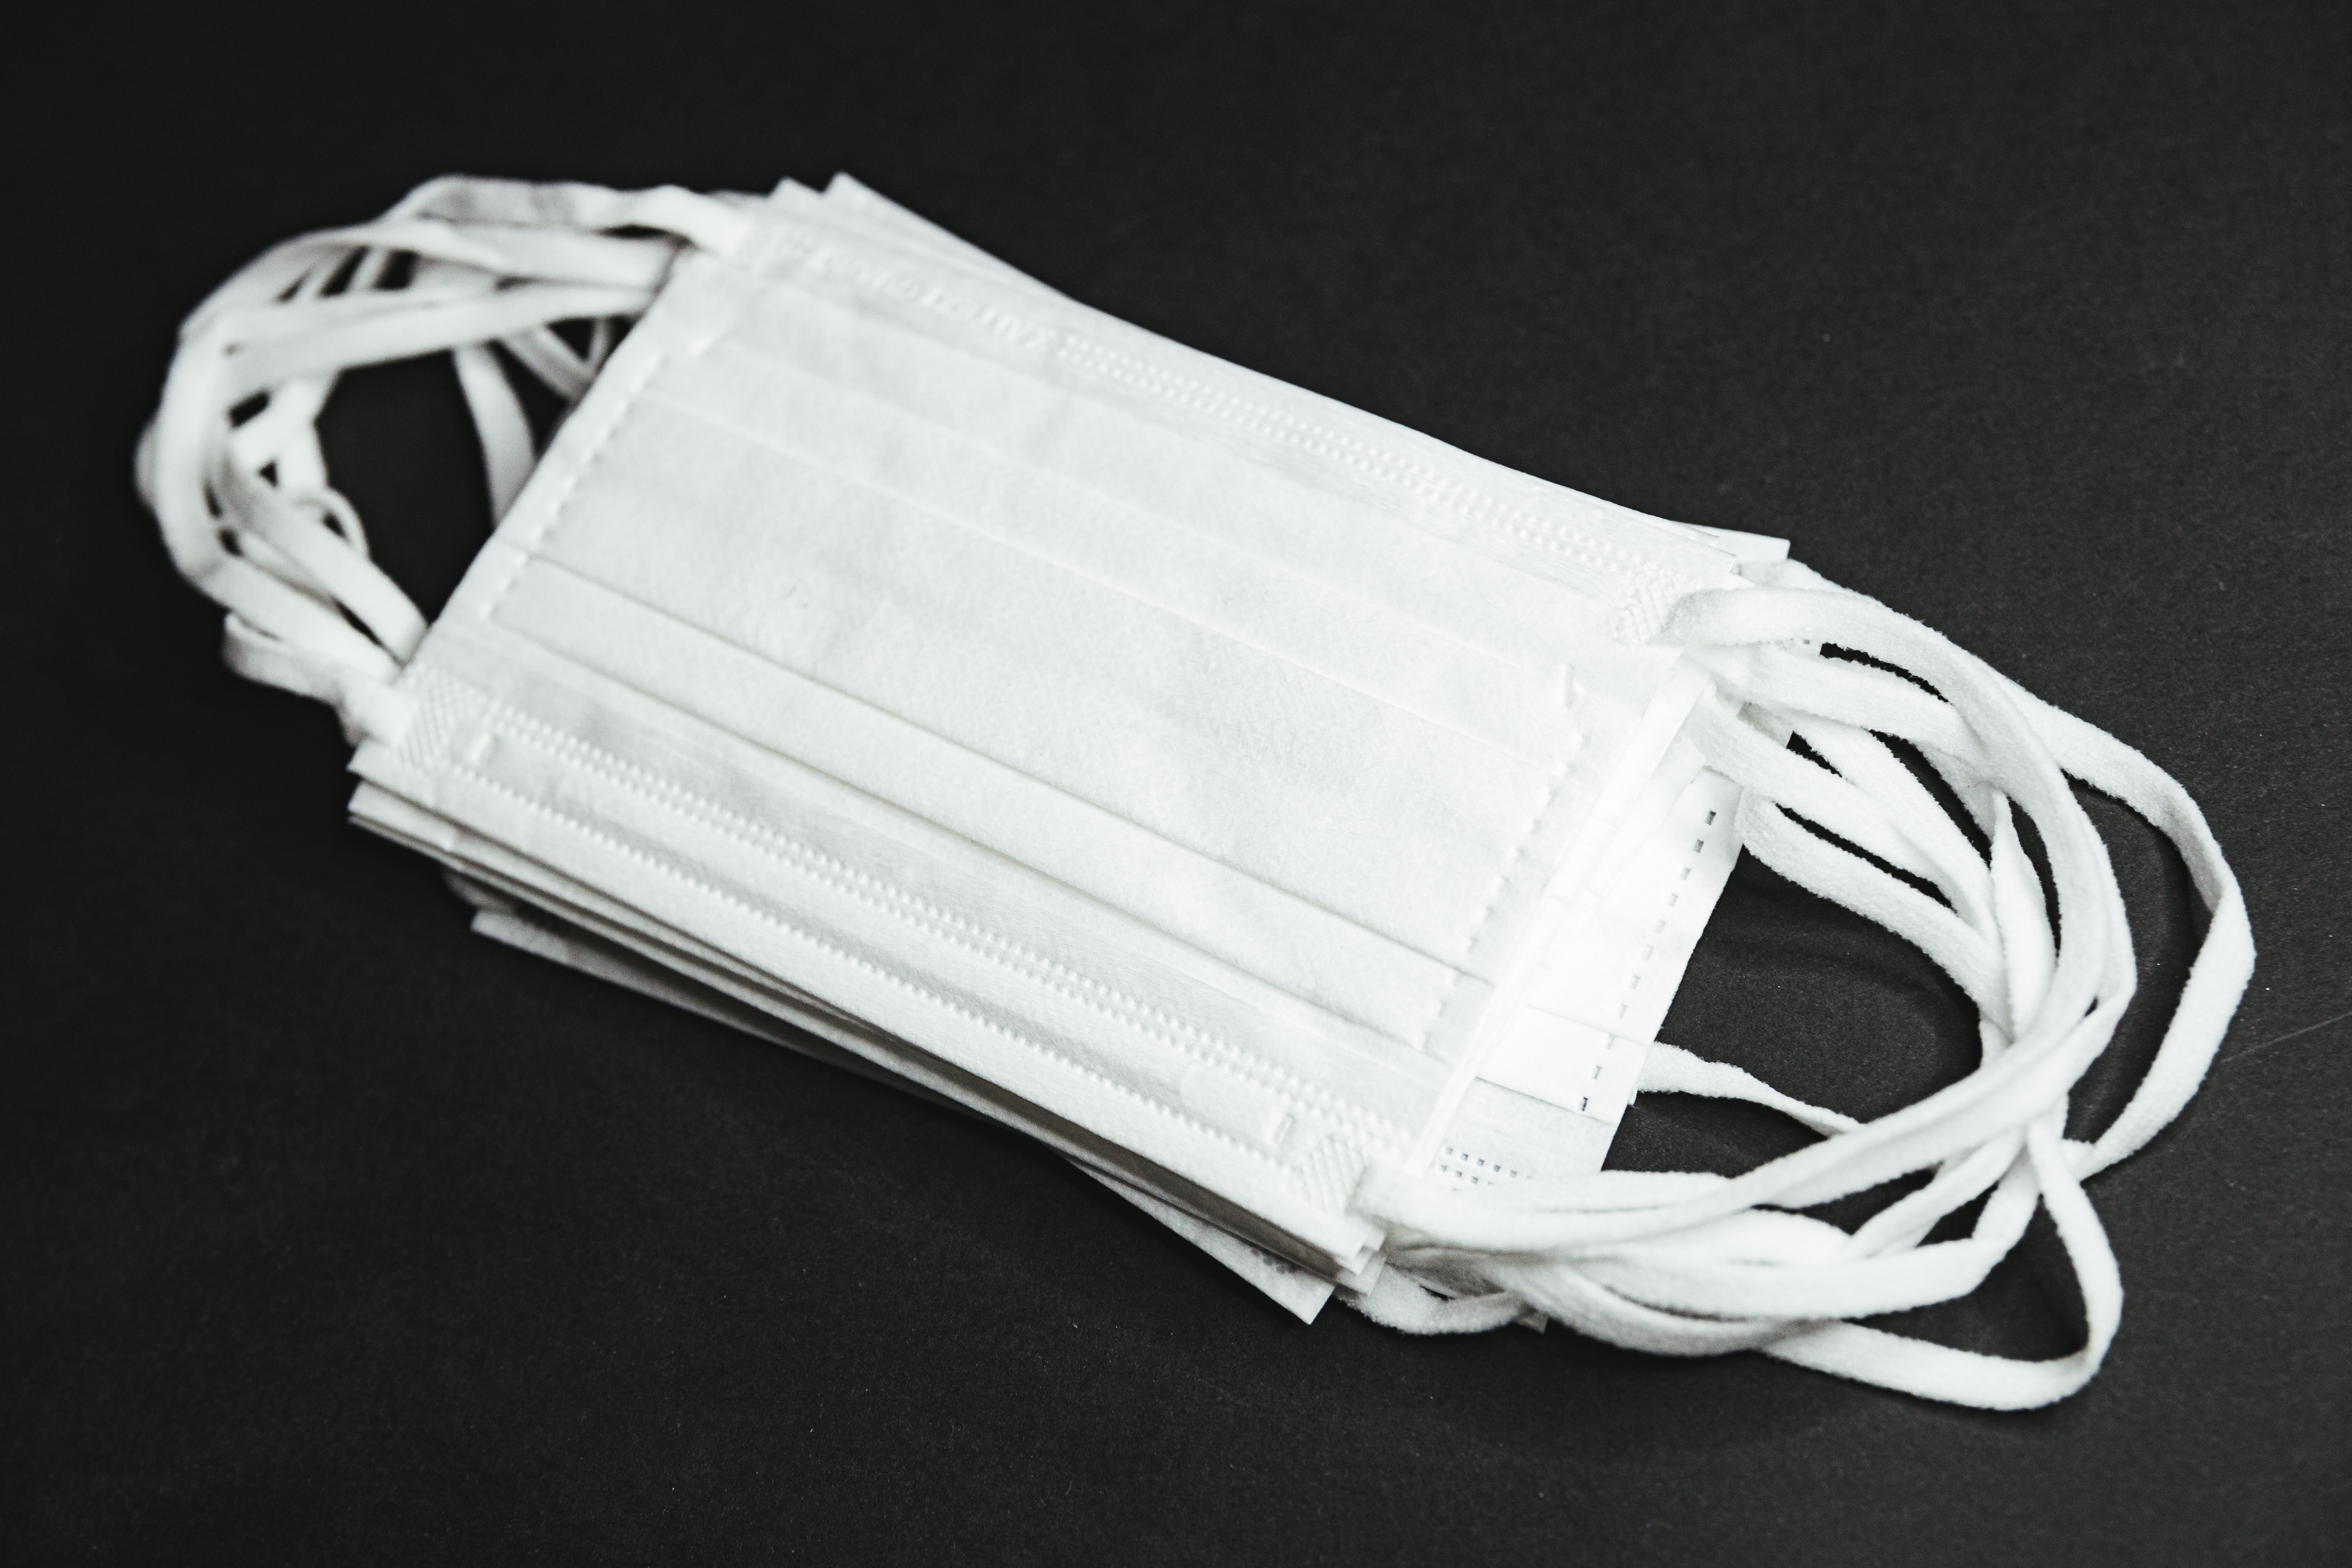
mask, linens